Seat 12

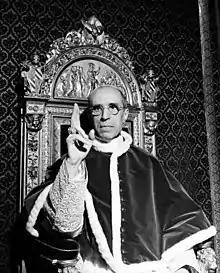
Pope Pius XII (1945)

Seat 12, also known as Operation Seat 12, was a purported disinformation campaign conducted by the Soviet Union during the Cold War to discredit the moral authority of the Vatican because of its outspoken anticommunism. Claims of the operation's existence were first made in 2007 by Ion Mihai Pacepa, a lieutenant general who headed the Securitate, Romanian secret service before defecting to the West in 1978.